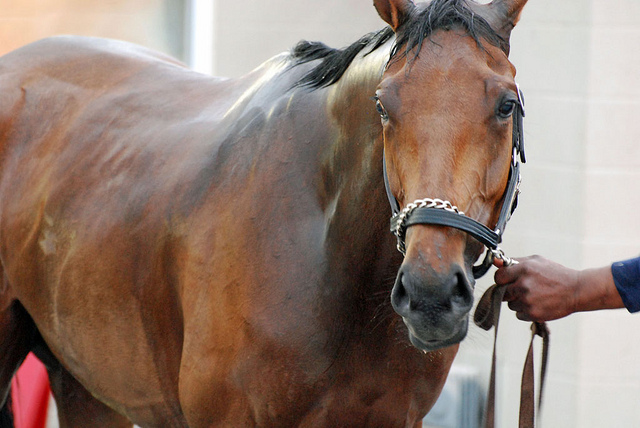
user: Given an image and a question. Answer the question in a short answer. Question: Known to be on a very fast car? Short Answer:
assistant: mustang